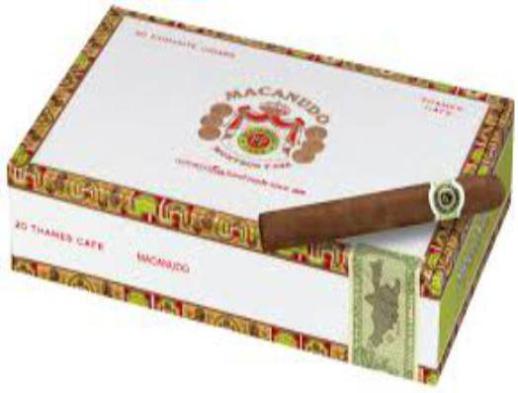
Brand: macanudo
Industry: Necessities